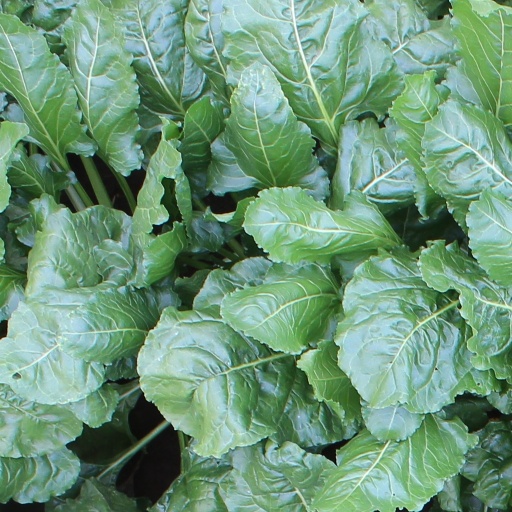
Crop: sugar beet